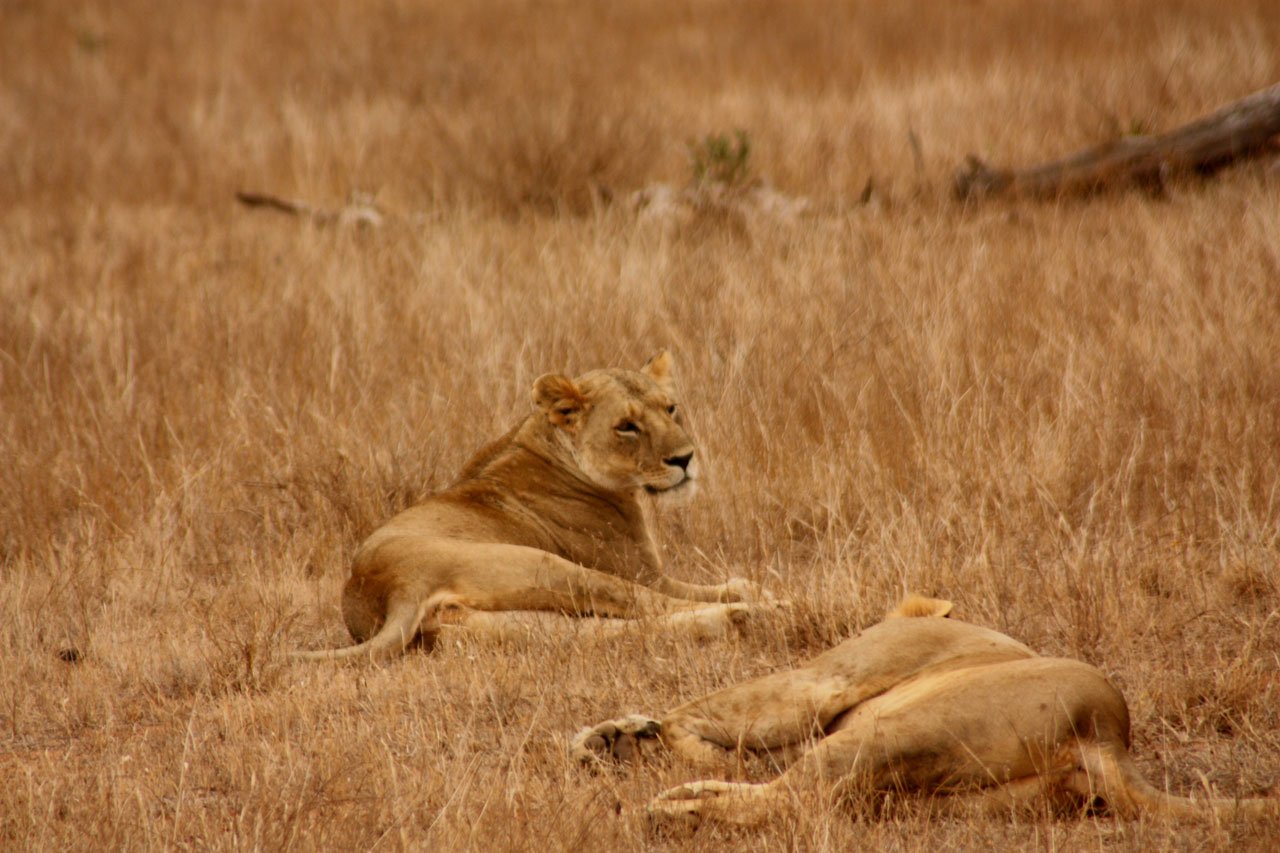
prairie, adventure, animal, explore, wildlife, wild, africa, mammal, trip, fauna, savanna, lion, family, grassland, vertebrate, safari, kenya, big cats, cat like mammal, masai lion